Los Angeles

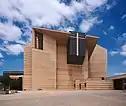
Cathedral of Our Lady of the Angels (also called Los Angeles Cathedral), the metropolitan cathedral of the Roman Catholic Church in Los Angeles.

Both freezing temperatures and snowfall are extremely rare in the city basin and along the coast, with the last occurrence of a reading at the downtown station being January 29, 1979; freezing temperatures occur nearly every year in valley locations, while the mountains within city limits typically receive snowfall every winter. The greatest snowfall recorded in downtown Los Angeles was on January 15, 1932. While the most recent snowfall occurred in February 2019, the first snowfall since 1962, with snow falling in areas adjacent to Los Angeles as recently as January 2021. Brief, localized instances of hail can occur on rare occasions, but are more common than snowfall. At the official downtown station, the highest recorded temperature is on September 27, 2010, while the lowest is , on January 4, 1949. Within the City of Los Angeles, the highest temperature ever officially recorded is , on September 6, 2020, at the weather station at Pierce College in the San Fernando Valley neighborhood of Woodland Hills. During autumn and winter, Santa Ana winds sometimes bring much warmer and drier conditions to Los Angeles, and raise wildfire risk.